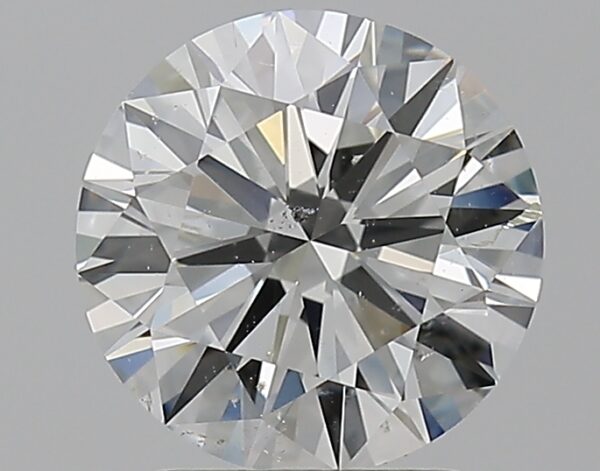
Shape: round
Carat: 2
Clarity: SI2
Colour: I
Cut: EX
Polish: EX
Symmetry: EX
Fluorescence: N
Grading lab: GIA
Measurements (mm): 8.08 x 8.13 x 4.9